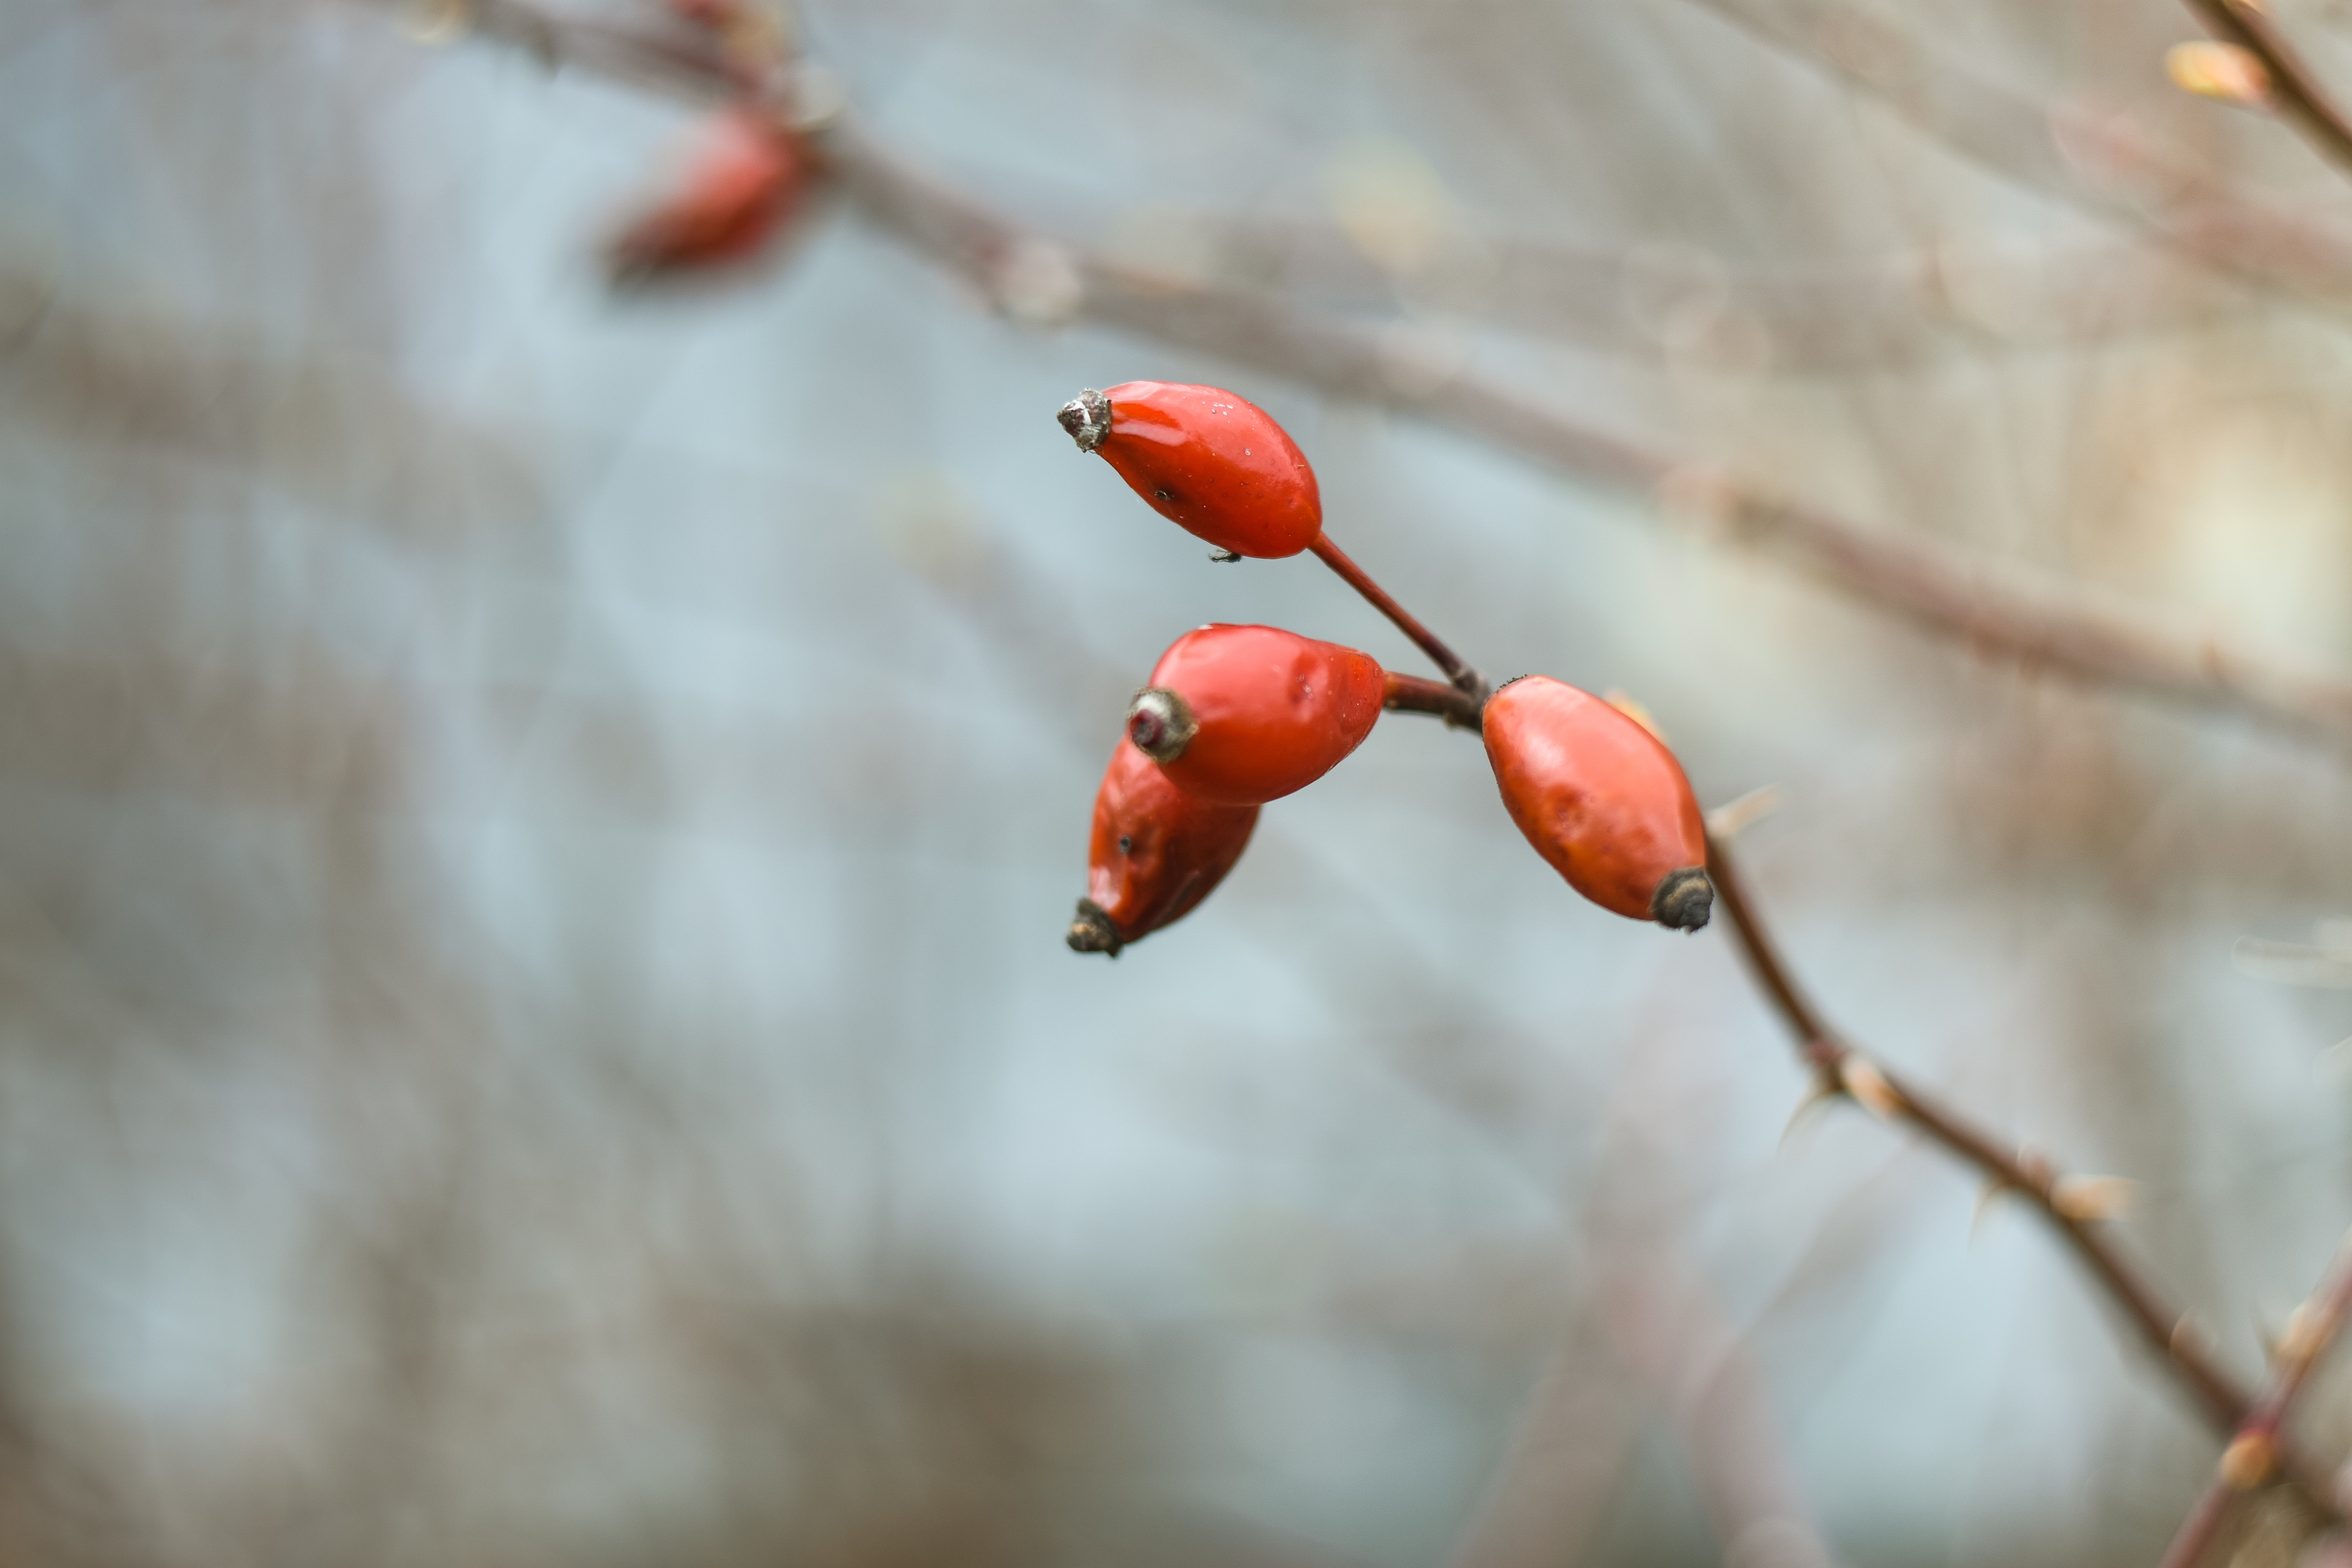
nature, branch, blossom, plant, white, photography, leaf, flower, petal, photo, spring, red, produce, color, macro, natural, autumn, studio, fresh, black, close, flora, fauna, twig, freshness, close up, bud, rose hip, macro photography, plant stem